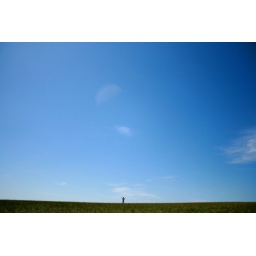
Just blue sky and green grass and fresh air!! There are no body no pollution, all around natural world.